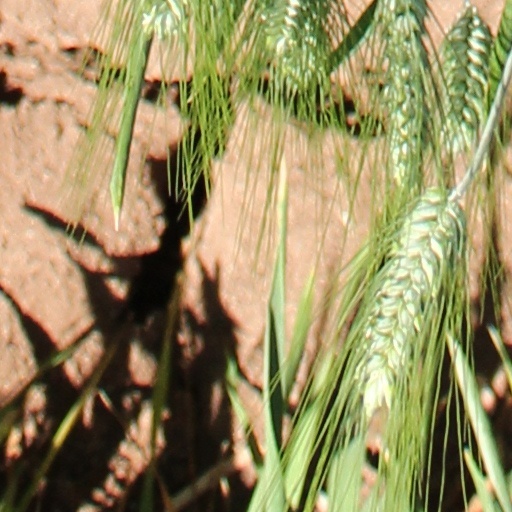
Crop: wheat